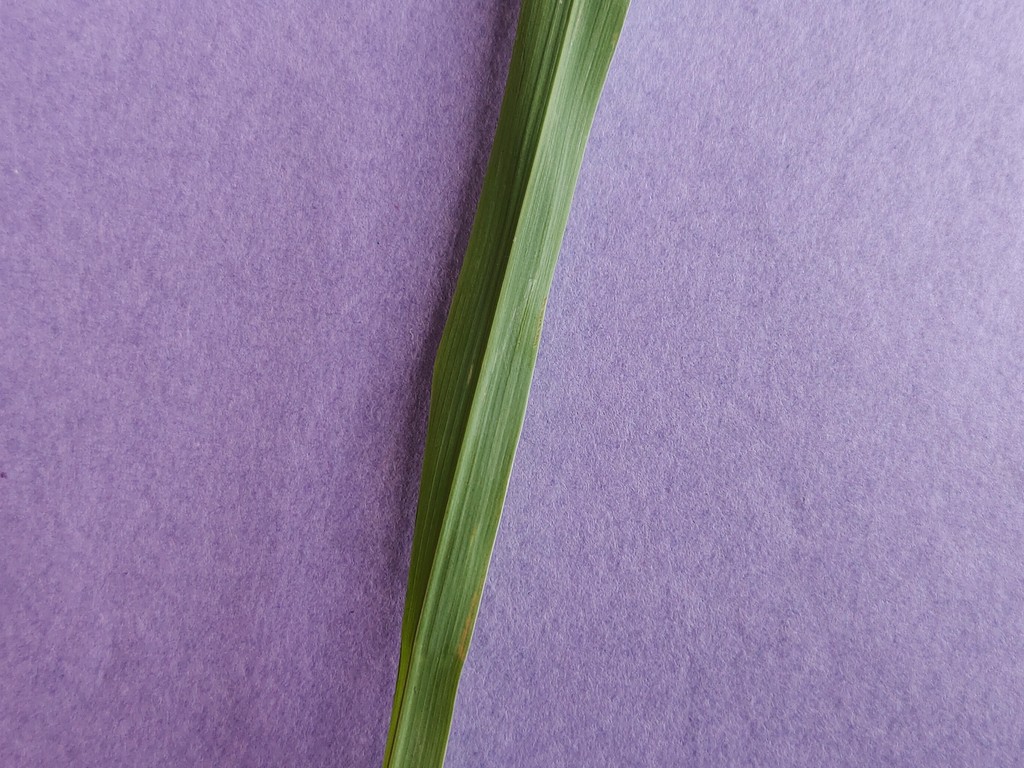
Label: Healthy